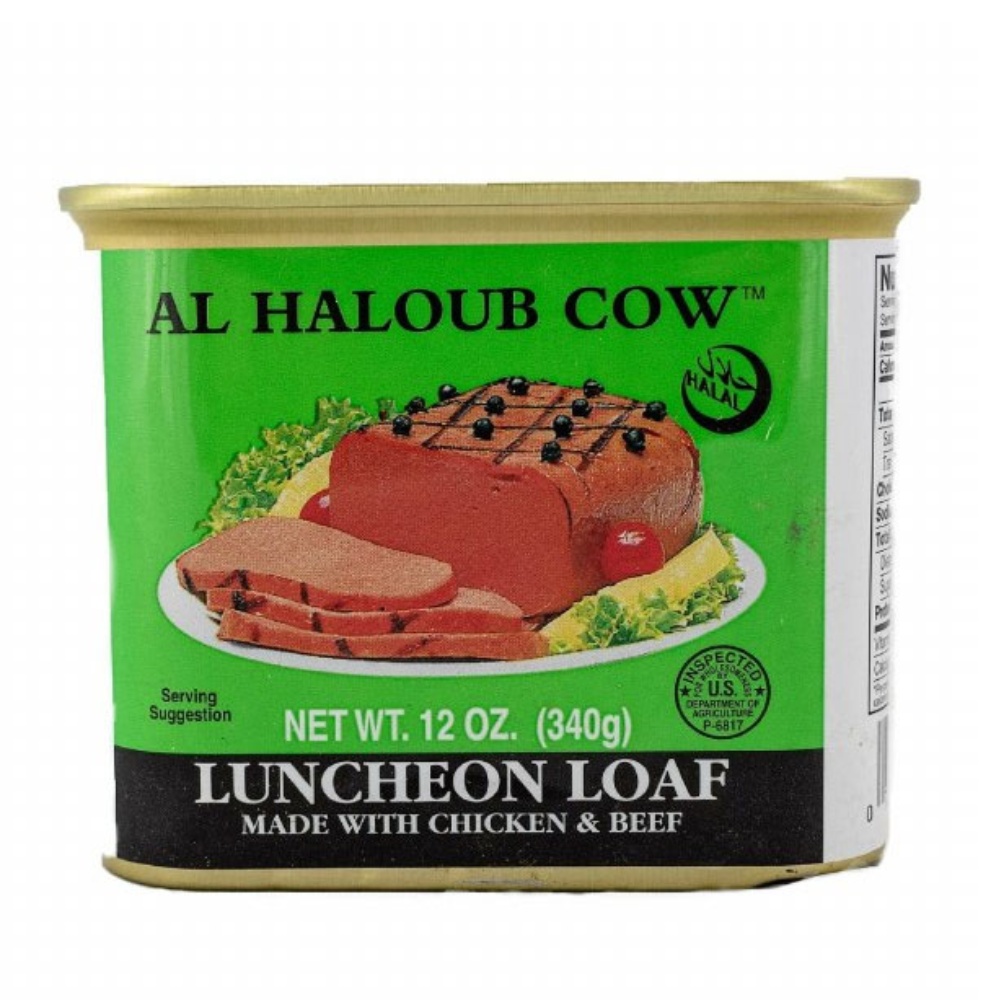
Al Haloub Cow – Luncheon Loaf Chicken and Beef  – 12oz
Brand: Samamarche
Category: Food, Beverages & Tobacco > Food Items > Meat, Seafood & Eggs > Meat > Canned Meats